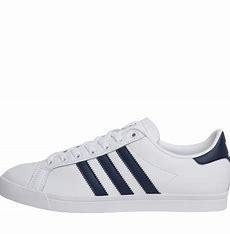
Brand: Adidas
Model: Coast Star